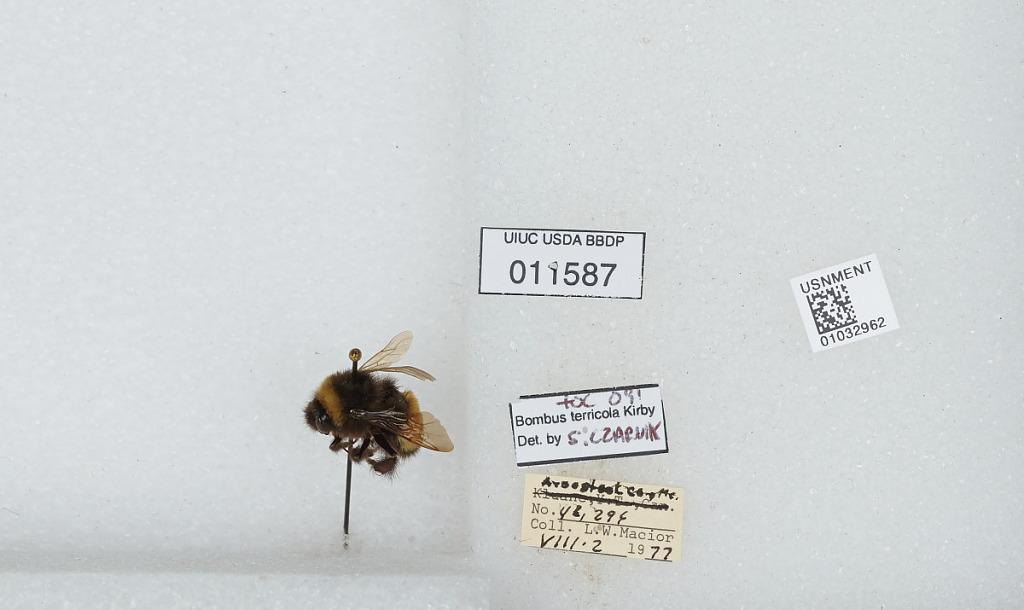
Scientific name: Bombus (Bombus) terricola Kirby
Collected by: L. Macior
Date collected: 1977-8-2
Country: United States
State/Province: Maine
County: Aroostook
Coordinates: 46.65, -68.58
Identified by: Czarnik, S.